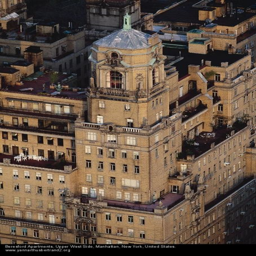
filming location from the air by environmentalist